Artus Quellinus the Elder

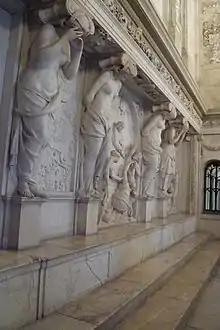
"Vierschaar", Amsterdam city hall

He won commissions in Amsterdam and, from 1650 onwards, worked for fifteen years on the new city hall together with the lead architect Jacob van Campen. Now called the Royal Palace on the Dam, this construction project, and in particular the marble decorations he and his workshop produced, became an example for other buildings in Amsterdam. One of his great patrons was Amsterdam burgomaster and statesman Andries de Graeff. The team of sculptors that Artus supervised during his work on the Amsterdam city hall included many sculptors who would become leading sculptors in their own right such as his cousin Artus Quellinus II, Rombout Verhulst, Bartholomeus Eggers and Gabriël Grupello and probably also Grinling Gibbons.